Thomas Leroy Bransford House

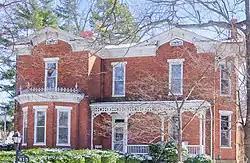

The Thomas Leroy Bransford House is a historic two-story house in Union City, Tennessee. It was built in 1887 for Thomas Leroy Bransford, his wife née Emma Catron, and their ten children. Bransford was a Confederate veteran and the owner of T. L. Bransford and Sons, a contractor of red bricks and concrete. He was also the president of the Farmers and Merchants Bank, a director of the Commercial Bank and the Third National Bank, and he served on Union City's board of alderman.